John Darras

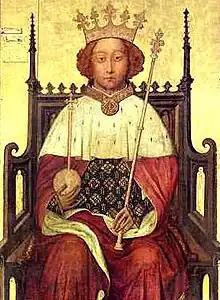
Richard II, who intervened in and profited from the Corbet property disputes.

Darras married Joan Corbet. The marriage took place before 1390. However, as Darras is not recorded as active on Joan's behalf in the Corbet property disputes of 1385, it must have been in the second half of the 1380s. Darras formally entered the Arundel affinity in 1387, which may coincide approximately with his marriage.